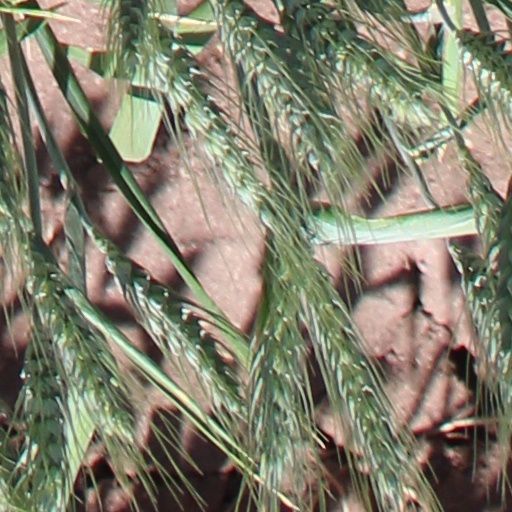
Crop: wheat